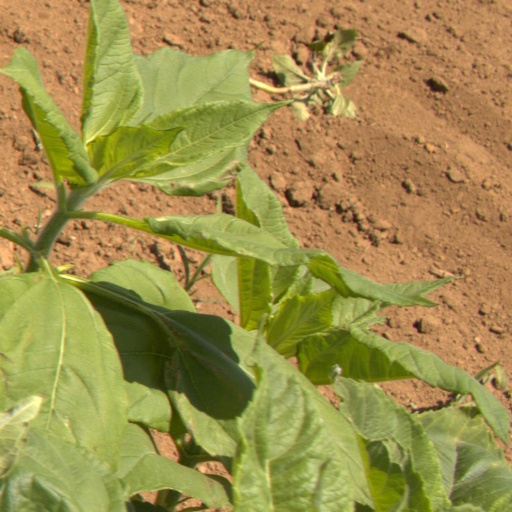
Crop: Jerusalem artichoke